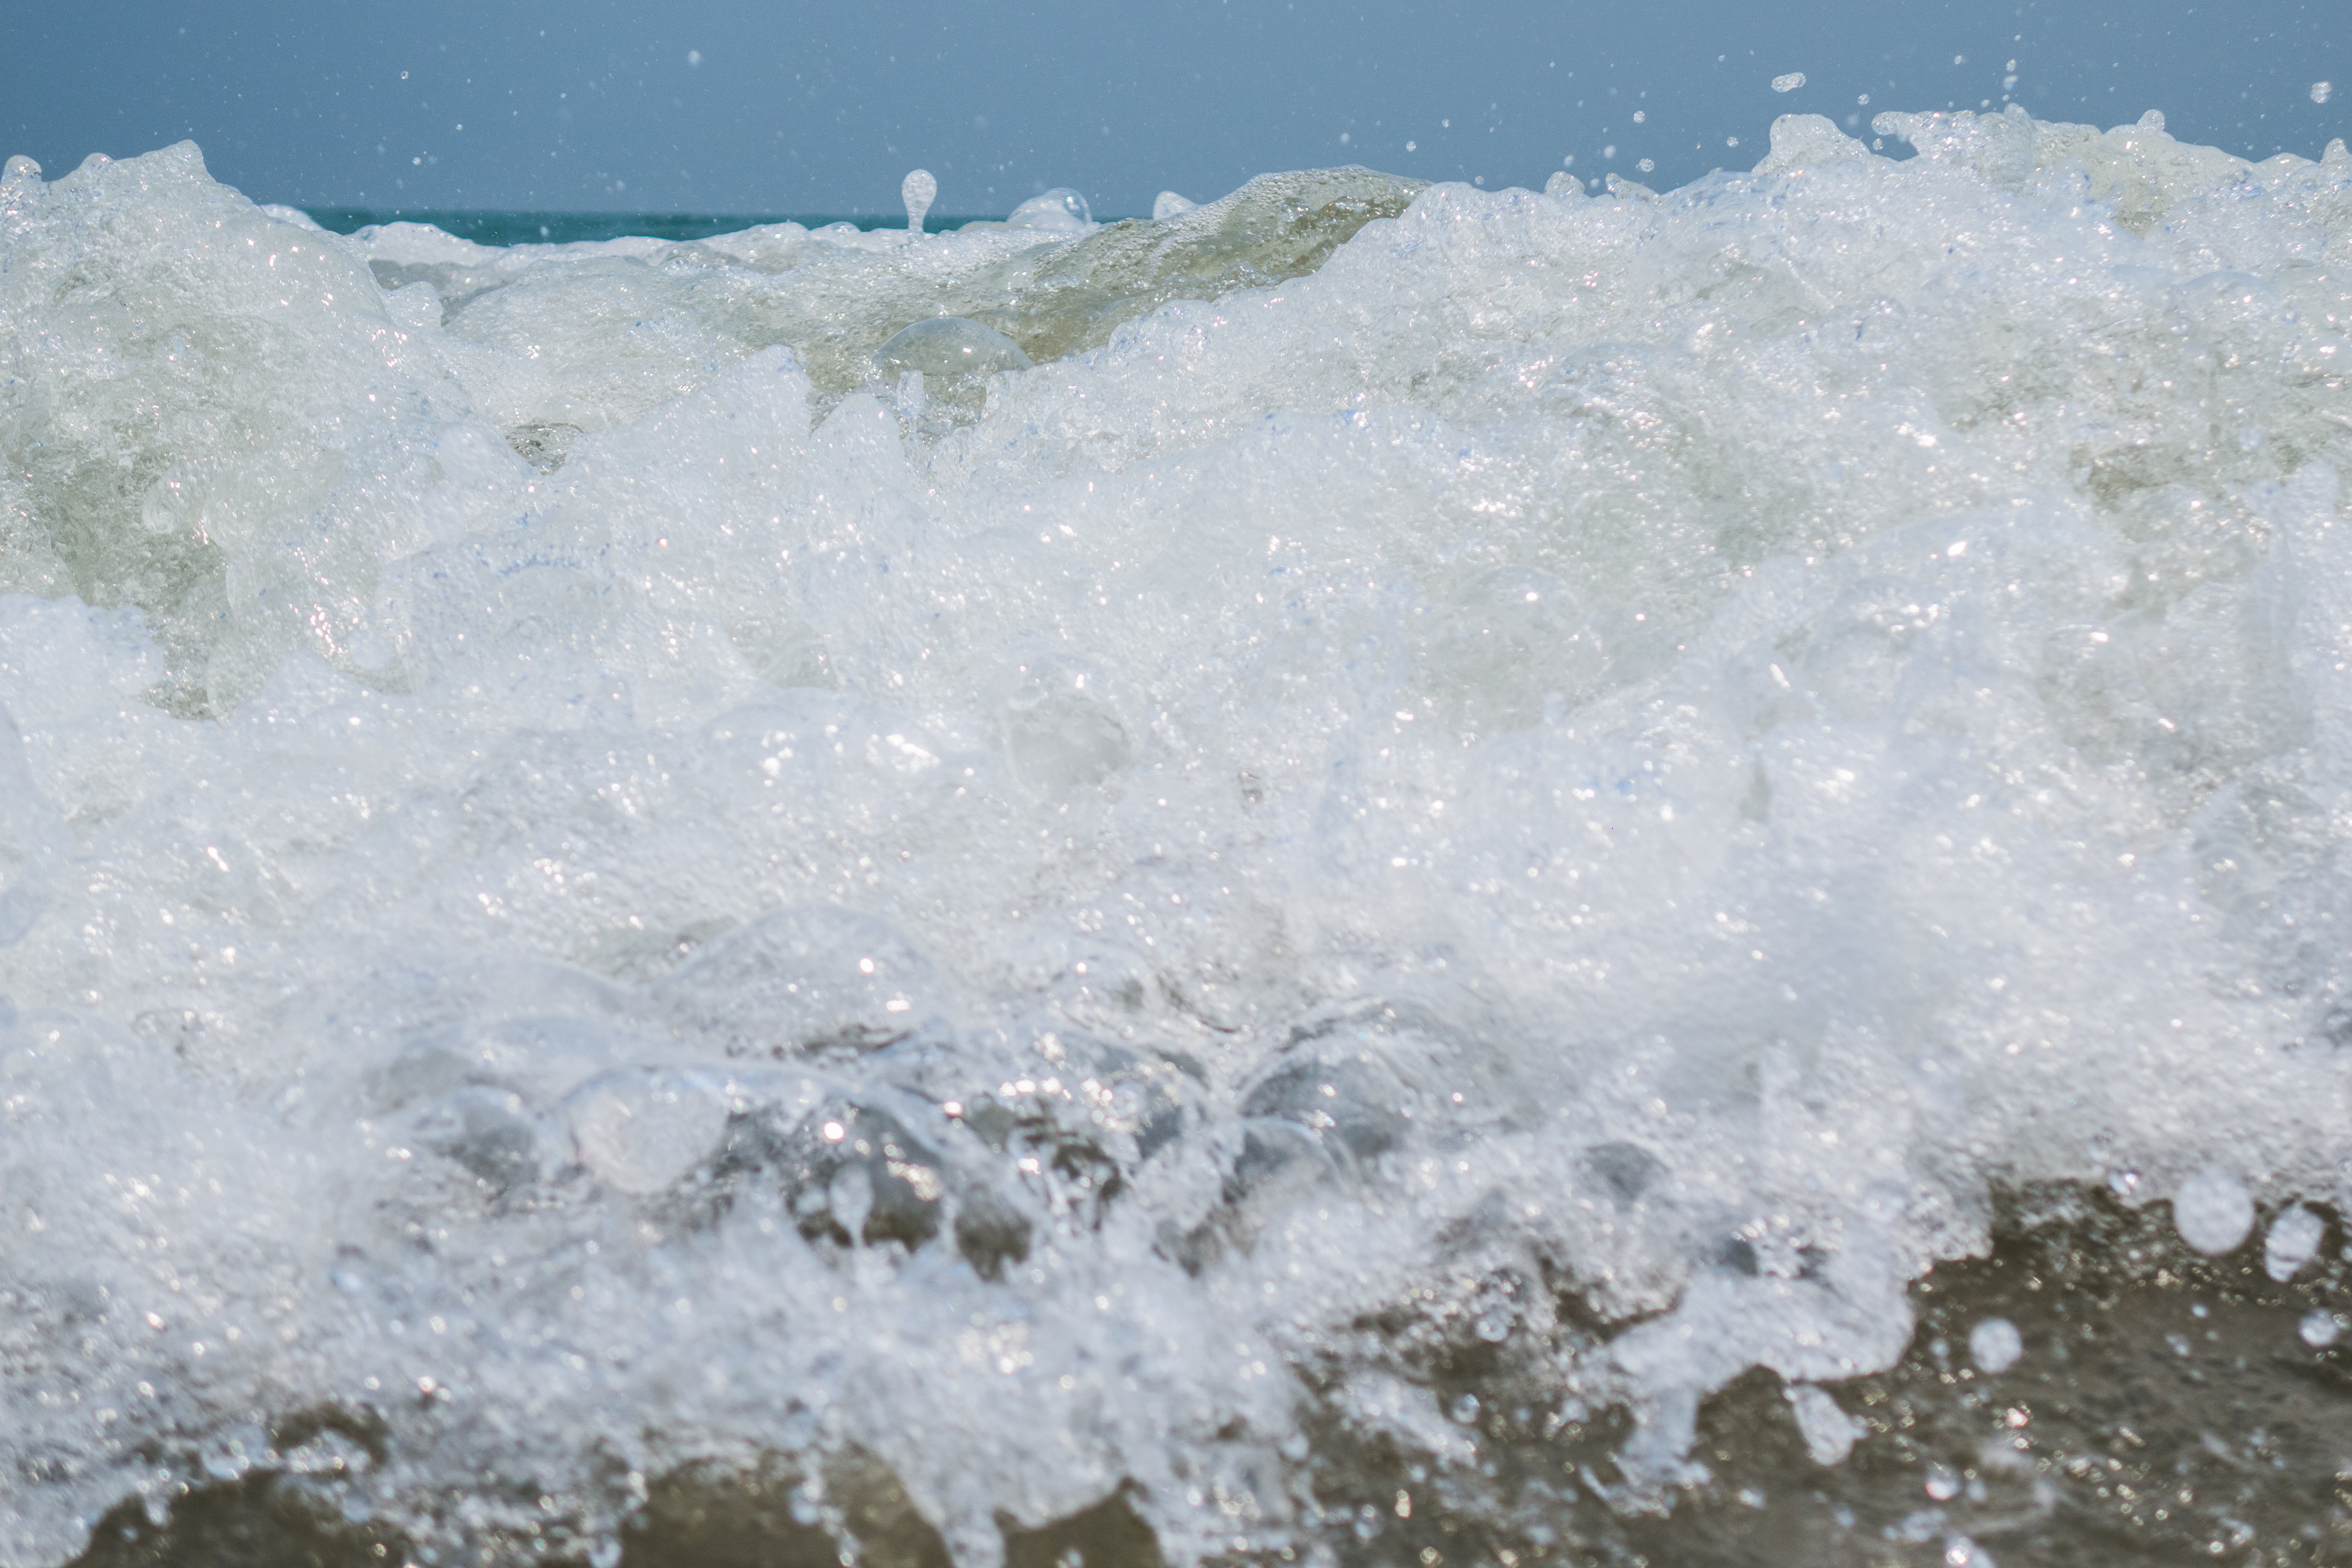
view, wave, water, wind wave, sea, sky, foam, ocean, geological phenomenon, vacation, tide, ice, rapid